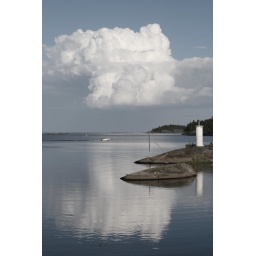
While going for a little walk around Lysingsbadet, I spotted this mighty cloud and its reflection